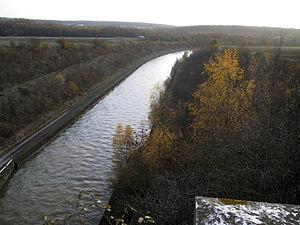
Le canal du Nord est un canal de jonction reliant la vallée de l'Oise au canal Dunkerque-Escaut. Il possède deux biefs de partage alimentés par pompage depuis l'Oise et l'Aisne, et reçoit également les excédents de la Somme à hauteur d’Épénancourt. Imaginé vingt ans après le plan Freycinet pour promouvoir un gabarit de navigation supérieur au canal de Saint-Quentin, sa construction, amorcée en 1913, a été interrompue par les deux guerres mondiales et les difficultés économiques de l'entre-deux-guerres. Il a été finalement ouvert à la navigation en 1965.